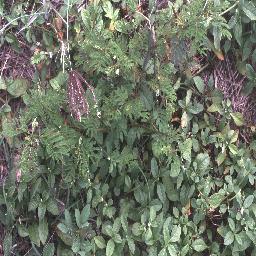
Label: negative